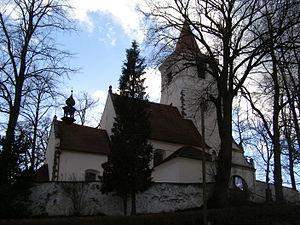
Nechvalice est une commune du district de Příbram, dans la région de Bohême-Centrale, en République tchèque. Sa population s'élevait à 657 habitants en 2020.